Żywiec

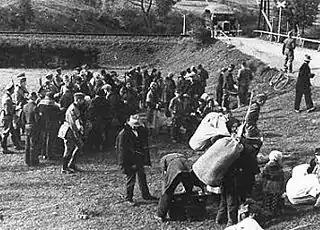
"Action Saybusch". Expelled Poles await transport at a railway crossing

Following the 1939 Invasion of Poland, which started World War II, Żywiec was occupied by Nazi Germany and annexed to the German Province of Upper Silesia (see East Upper Silesia). The last Habsburg owner Archduke Karl Albrecht of Austria refused to sign the German , whereafter he was ousted and arrested.